The Cost of Knowledge

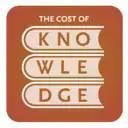
Logo of the campaign

The Cost of Knowledge is a protest by academics against the business practices of academic journal publisher Elsevier. Among the reasons for the protests were a call for lower prices for journals and to promote increased open access to information. The main work of the project was to ask researchers to sign a statement committing not to support Elsevier journals by publishing, performing peer review, or providing editorial services for these journals.